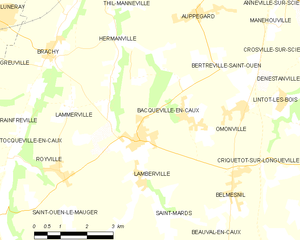
Carte des communes françaises Bacqueville-en-Caux
Bacqueville-en-Caux est une commune française située dans le département de la Seine-Maritime en région Normandie.